M. C. Escher

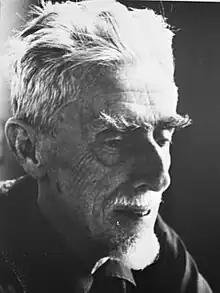
Escher in 1971

Maurits Cornelis Escher (17 June 1898 – 27 March 1972) was a Dutch graphic artist who made woodcuts, lithographs, and mezzotints, many of which were inspired by mathematics.